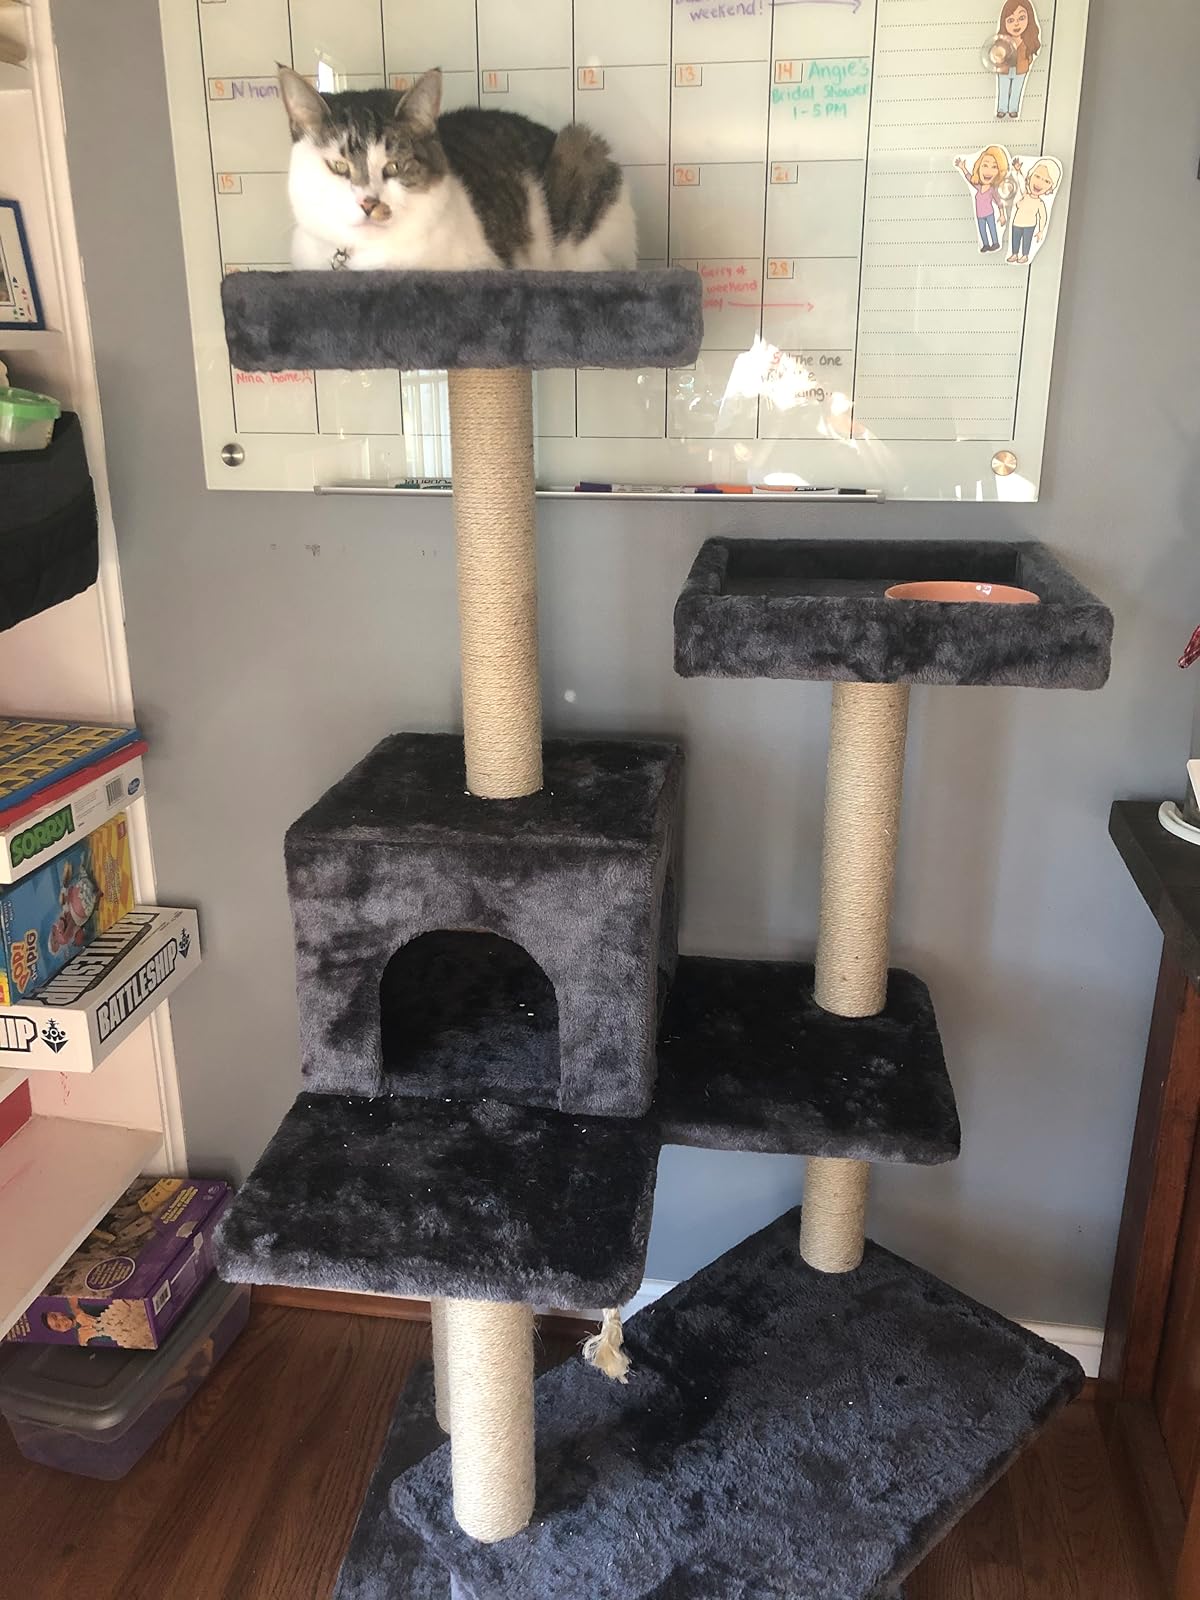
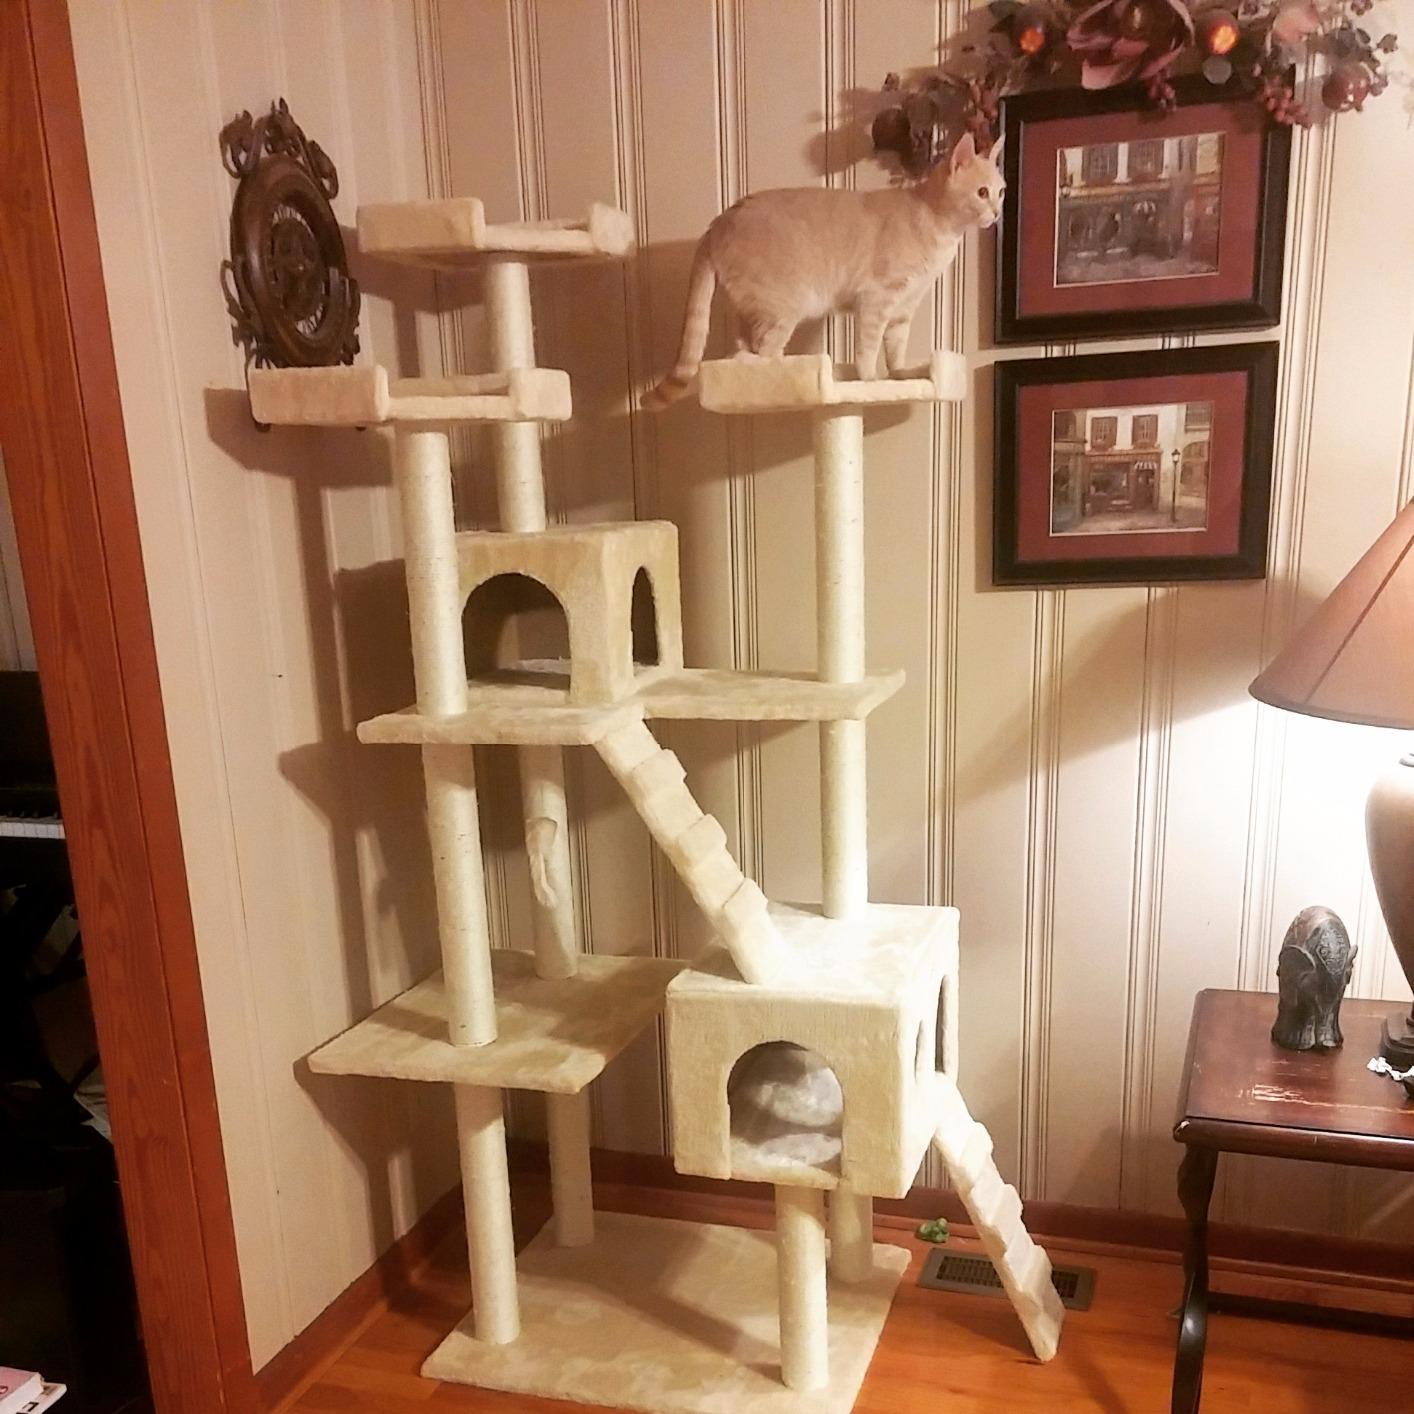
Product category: items_cat tree
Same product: no